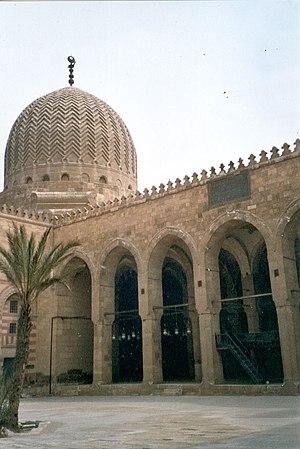
An-Nâsir Faraj ben Barquq est un sultan mamelouk burjite qui règne en Égypte de 1399 à 1412 avec une éclipse de deux mois en 1405 pendant laquelle il est remplacé par son frère Al-Mansûr Abd al-Azîz.
Les sultans mamelouks burjites, burdjites ou bourjites forment la deuxième dynastie de Mamelouks ayant régné en Égypte de 1382 à 1517. On les désigne parfois sous le nom de Mamelouks de la tour parce qu’ils avaient choisi comme résidence une citadelle à l’est du Caire. On les appelle aussi Mamelouks circassiens ou Mamelouks tcherkesses à cause de leurs origines : ce sont des esclaves pris en Circassie, une région du Caucase où vivaient les Tcherkesses. Ils succèdent aux mamelouks bahrites, également connus comme Mamelouks du fleuve parce que leur campement était sur une île du Nil.